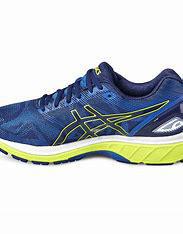
Brand: Asics
Model: Gel Nimbus 21